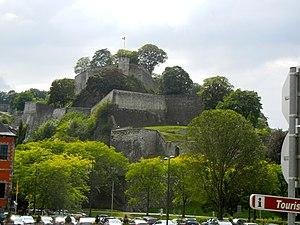
La citadelle de Namur, dans la province de Namur. Vue prise à la Porte de Sambre. La citadelle se trouve entre 2 fleuves: la Meuse et la Sambre.